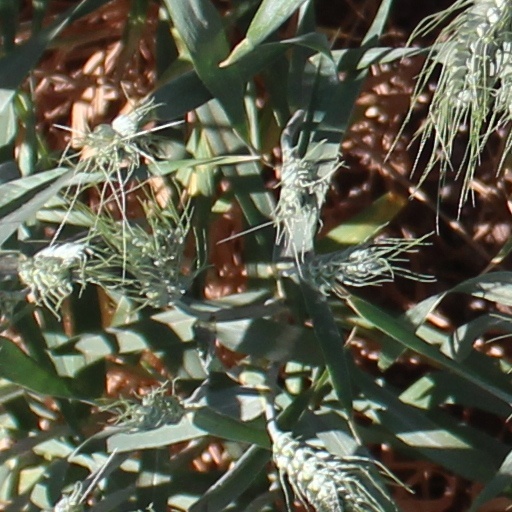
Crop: wheat